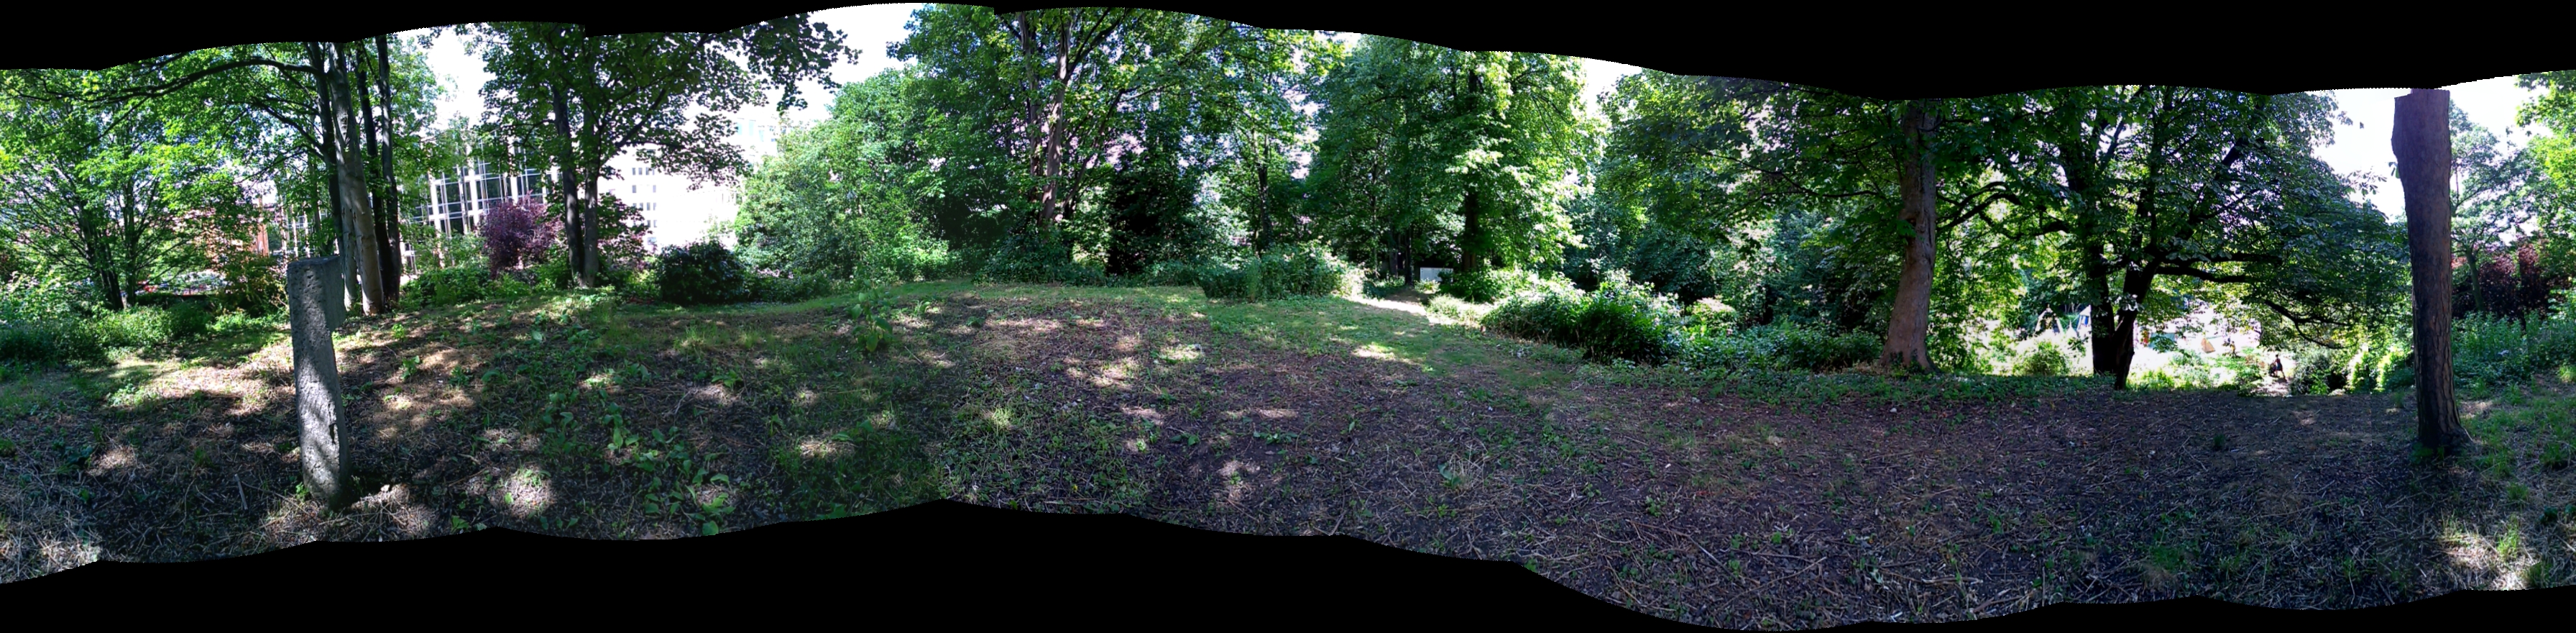
tree, forest, wilderness, adventure, cave, jungle, terrain, uk, rainforest, woodland, habitat, ecosystem, peterborough, lumia, biome, old growth forest, natural environment, geographical feature